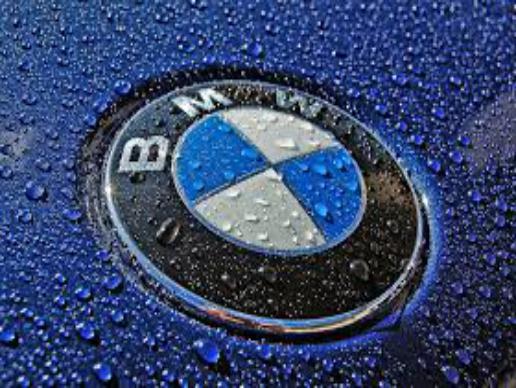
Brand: BMW
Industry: Transportation